Fryderyk Buchholtz

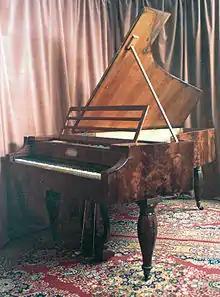
Fortepiano Fryderyk Buchholtz, 1835

The son of Andrzej and Ewa Pohl, who settled in Warsaw; Fryderyk Buchholtz was an apprentice carpenter when he set out on a journey from Warsaw. In 1815, after he finished studying piano making in Vienna, he returned to his home city and founded a piano factory at 1352 Mazowiecka street, and by 1825, he was able to buy the property he had been renting for the factory. From 1817 to 1819, together with W. Bauer and W. Jansen, he petitioned the government to establish the Assembly of Organ Masters.